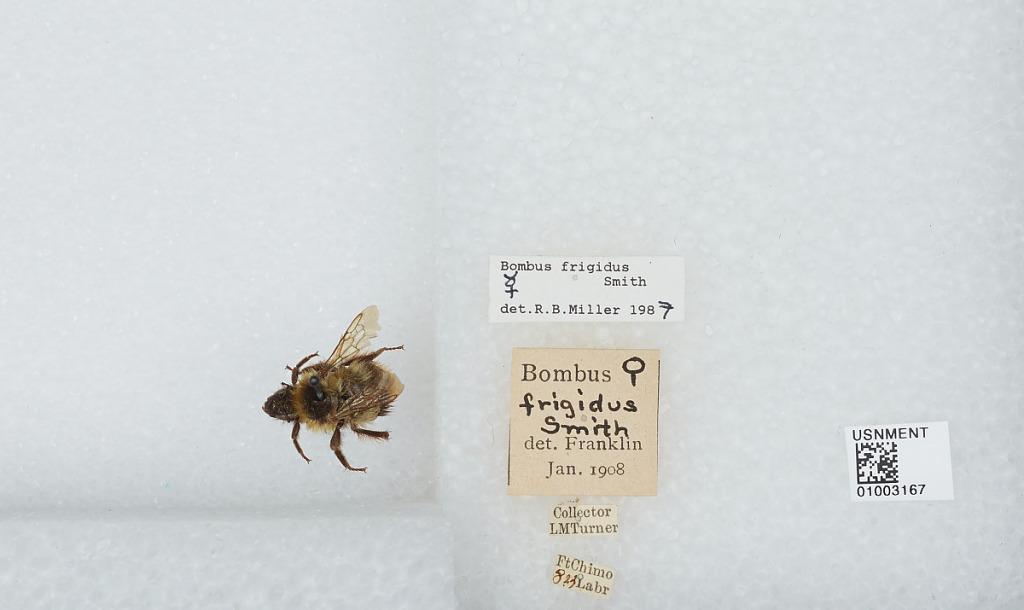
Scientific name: Bombus (Pyrobombus) frigidus Smith
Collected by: L. Turner
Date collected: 1923-8-
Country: Canada
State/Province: Quebec
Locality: Kuujjuaq, formerly Fort Chimo
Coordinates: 58.1067, -68.3986
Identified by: Miller, R. B.